Alfa Romeo Giulietta Sprint Speciale

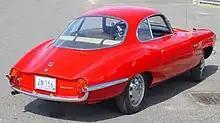
Alfa Romeo Giulia Sprint Speciale, rear view.

The Giulia series having a larger replaced the Giulietta and was introduced at the 1963 Geneva Motor Show in March. As the Giulietta name is a diminutive for Giulia in Italian, the new Giulia name was a wordplay hinting that the new car was a grown-up version of the Giulietta. The large engine allowed for a top speed of . The engine with Weber 40 DCOE2 carburetors was shared with the Giulia Sprint Veloce and has a maximum power output of at 6,500 rpm. Most of the cars have disc brakes at the front wheels. An easy way to distinguish the Giulia SS from the Giulietta SS is by the dashboard. The Giulia has a leather underside with the glovebox at a different angle than the main fascia. The dashboard in the Giulietta has sloping design and is painted in one colour without a leather underside. The Side badges carried "Giulia SS" scripts.